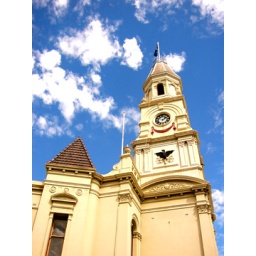
The same church clock in Fremantle, but from another angle.